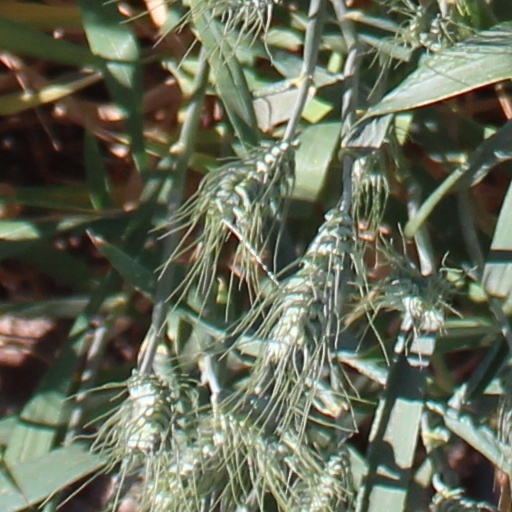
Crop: wheat